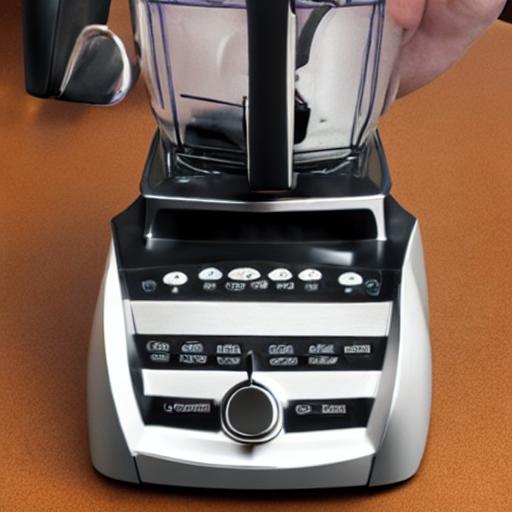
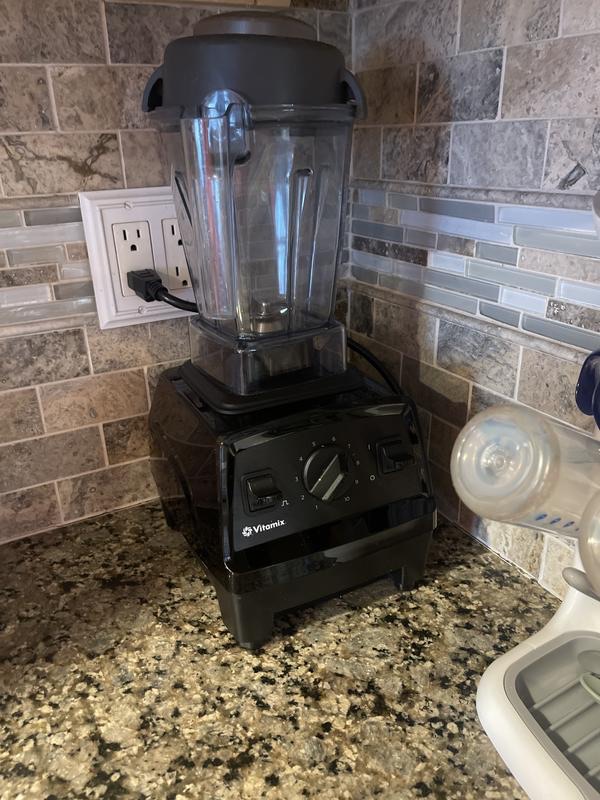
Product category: items_blender
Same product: no